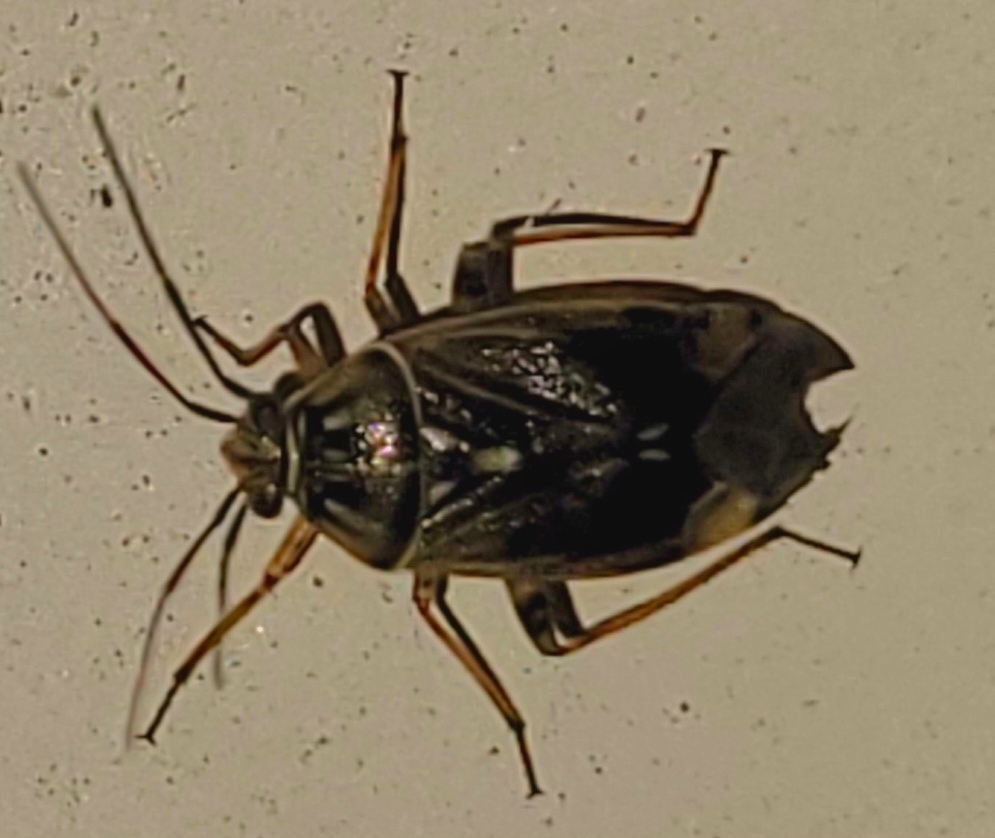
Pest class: lygus_bug